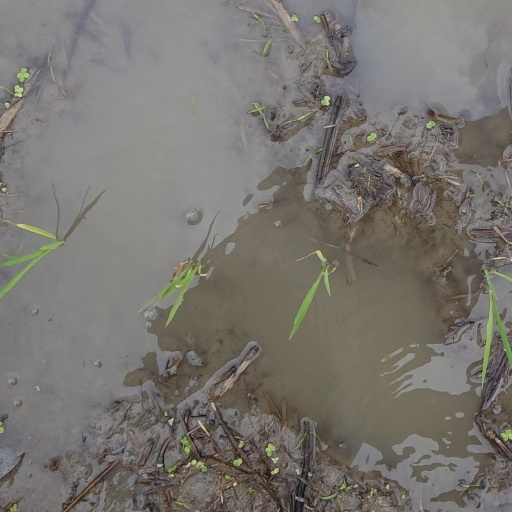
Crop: rice